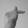
ASL letter: T